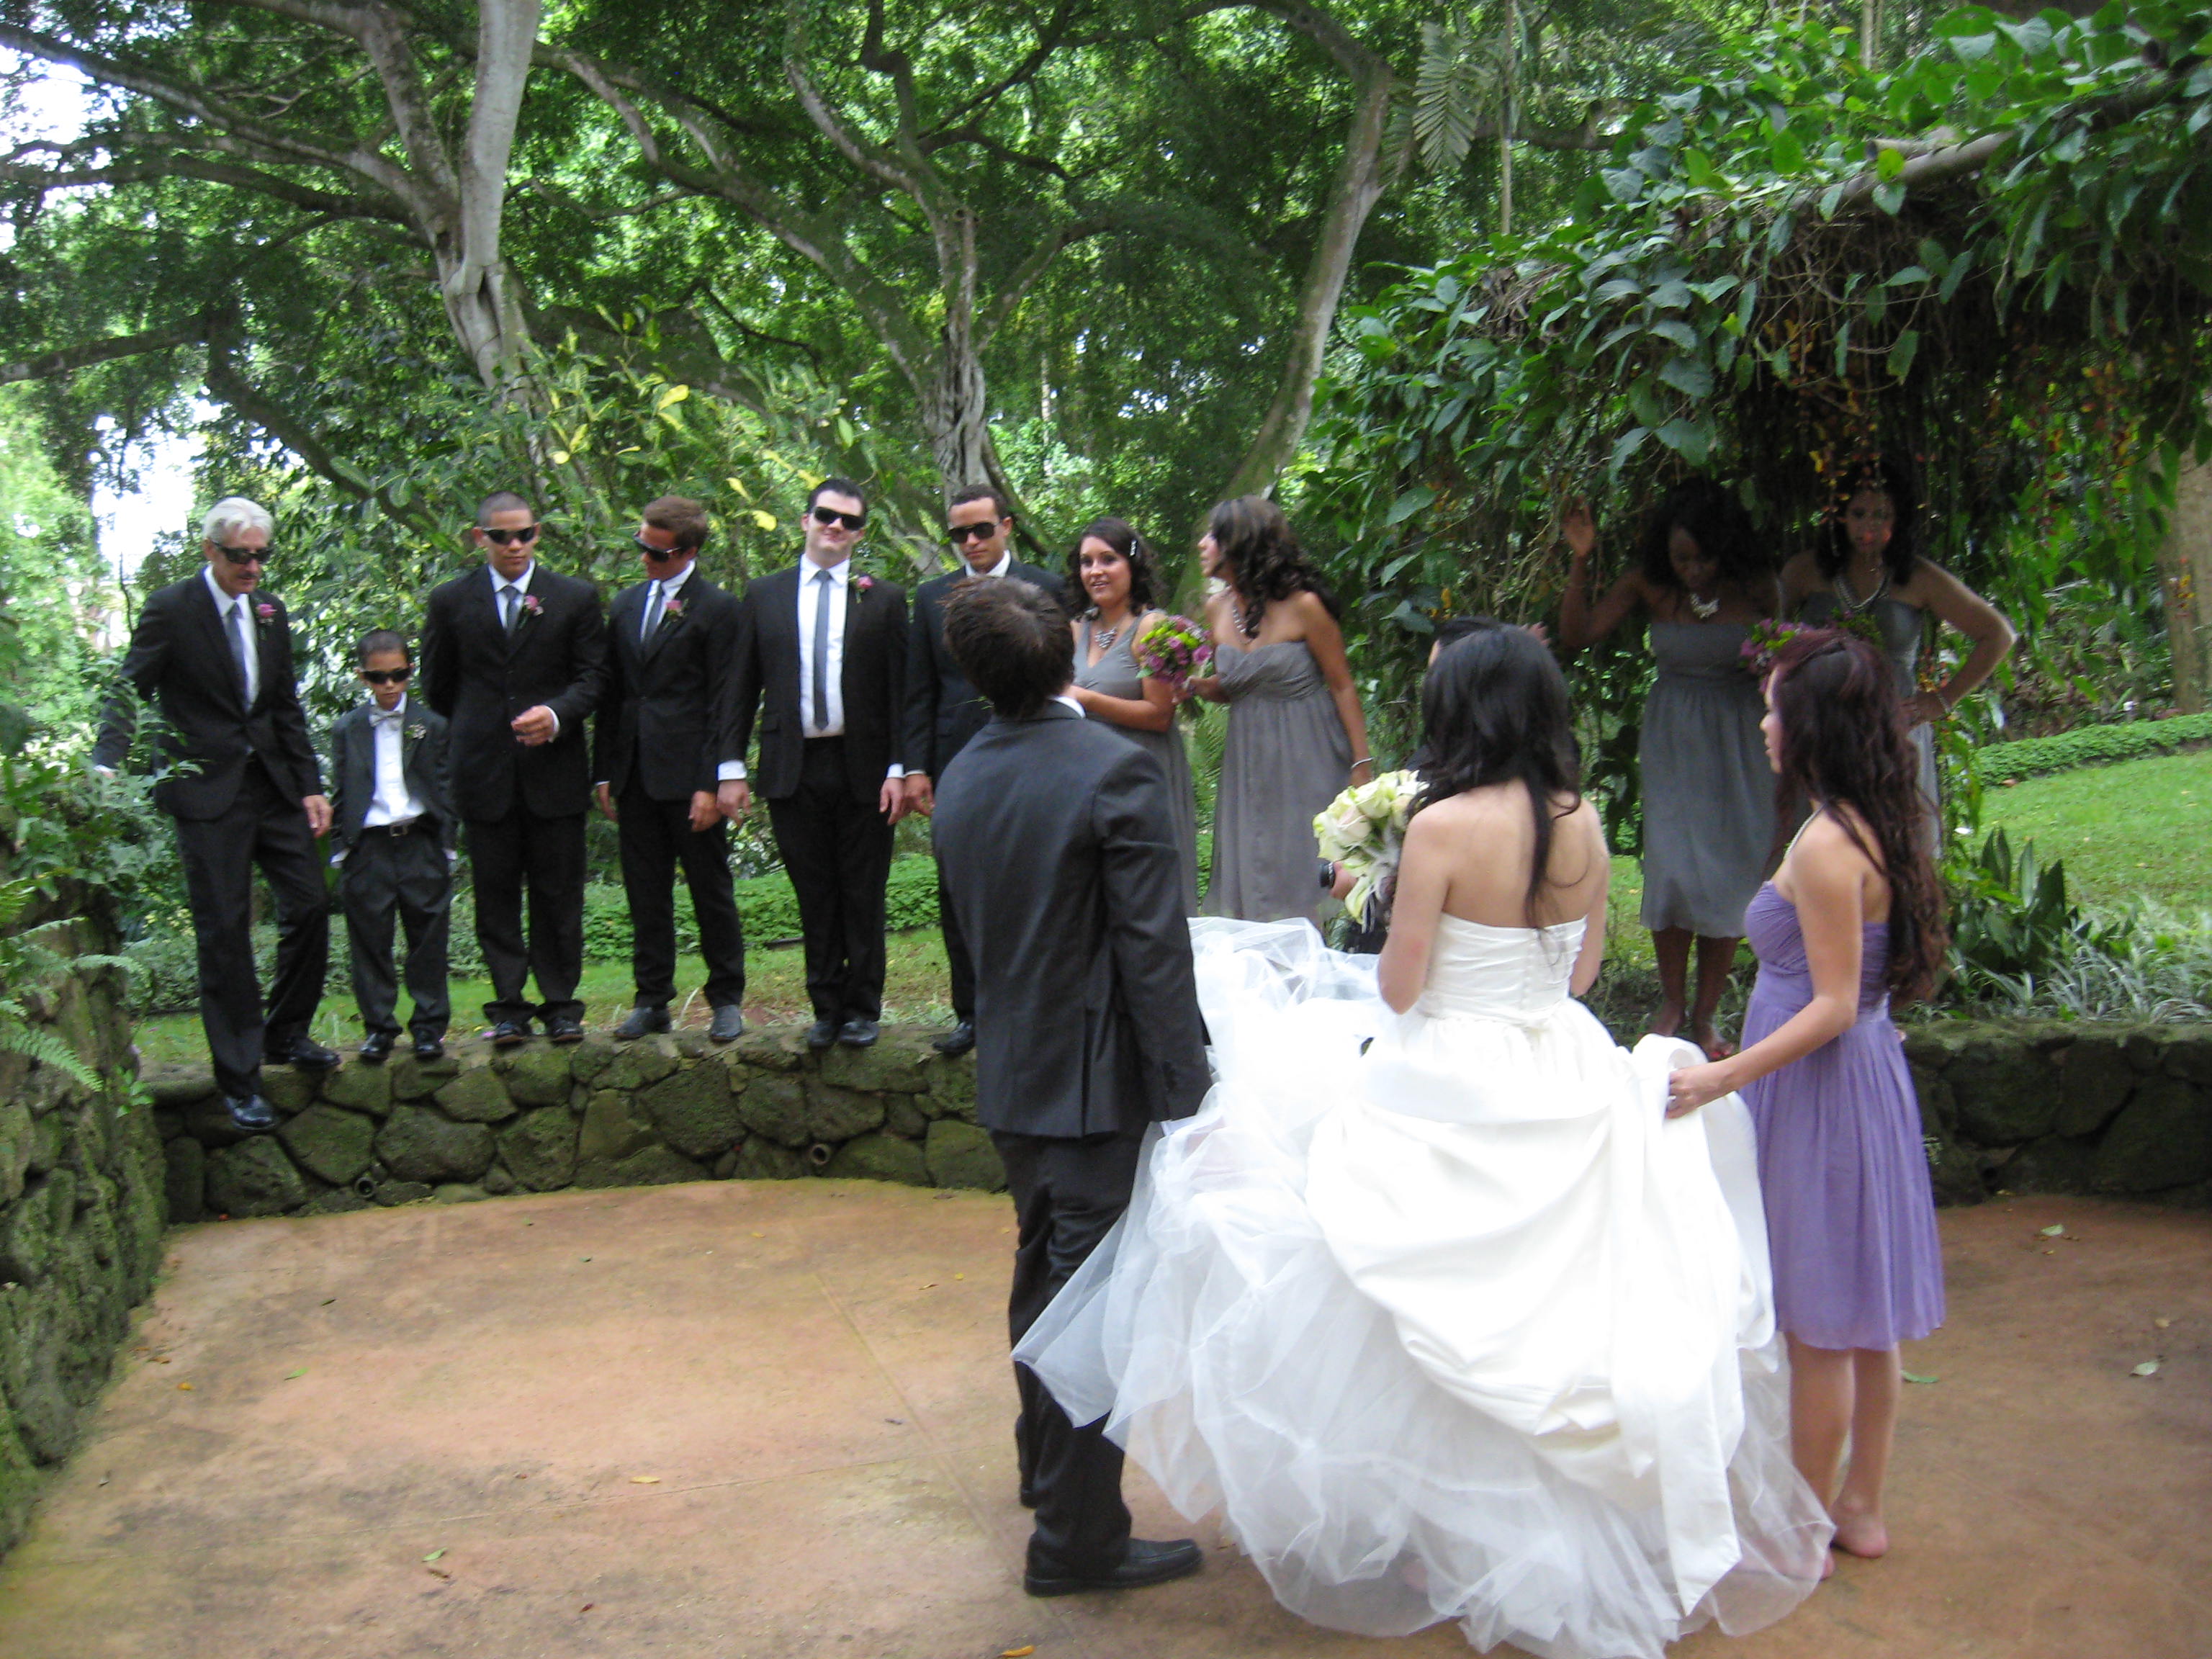
hawaii, wedding, bride, groom, marriage, cake, ceremony, creativecommons, dress, beauty, reception, jehovah, bridesmaid, wedding reception